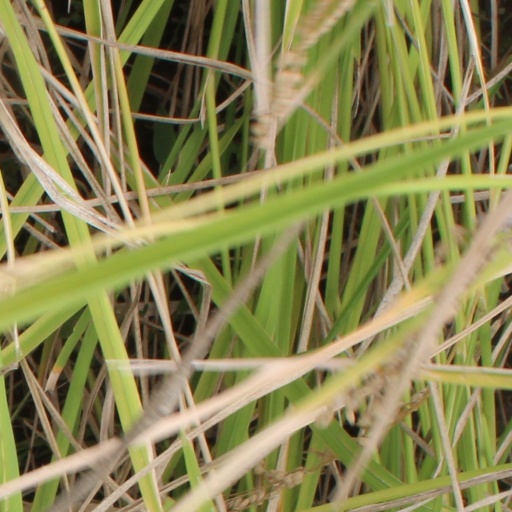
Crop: rice